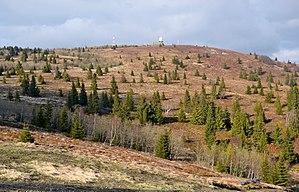
Kojšovská hoľa est une montagne située à proximité immédiate de Zlatá Idka dans la région de Košice, dans l'est de la Slovaquie.